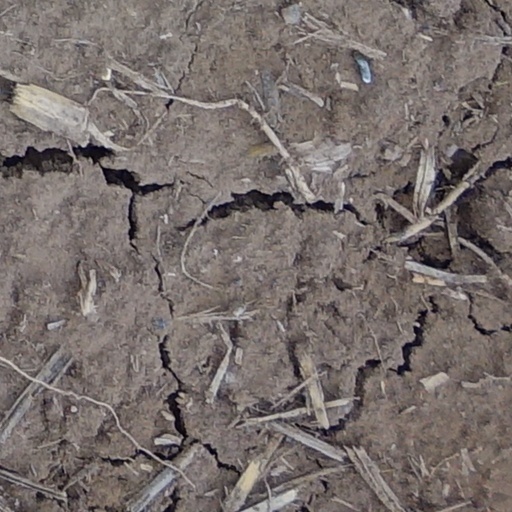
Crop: wheat